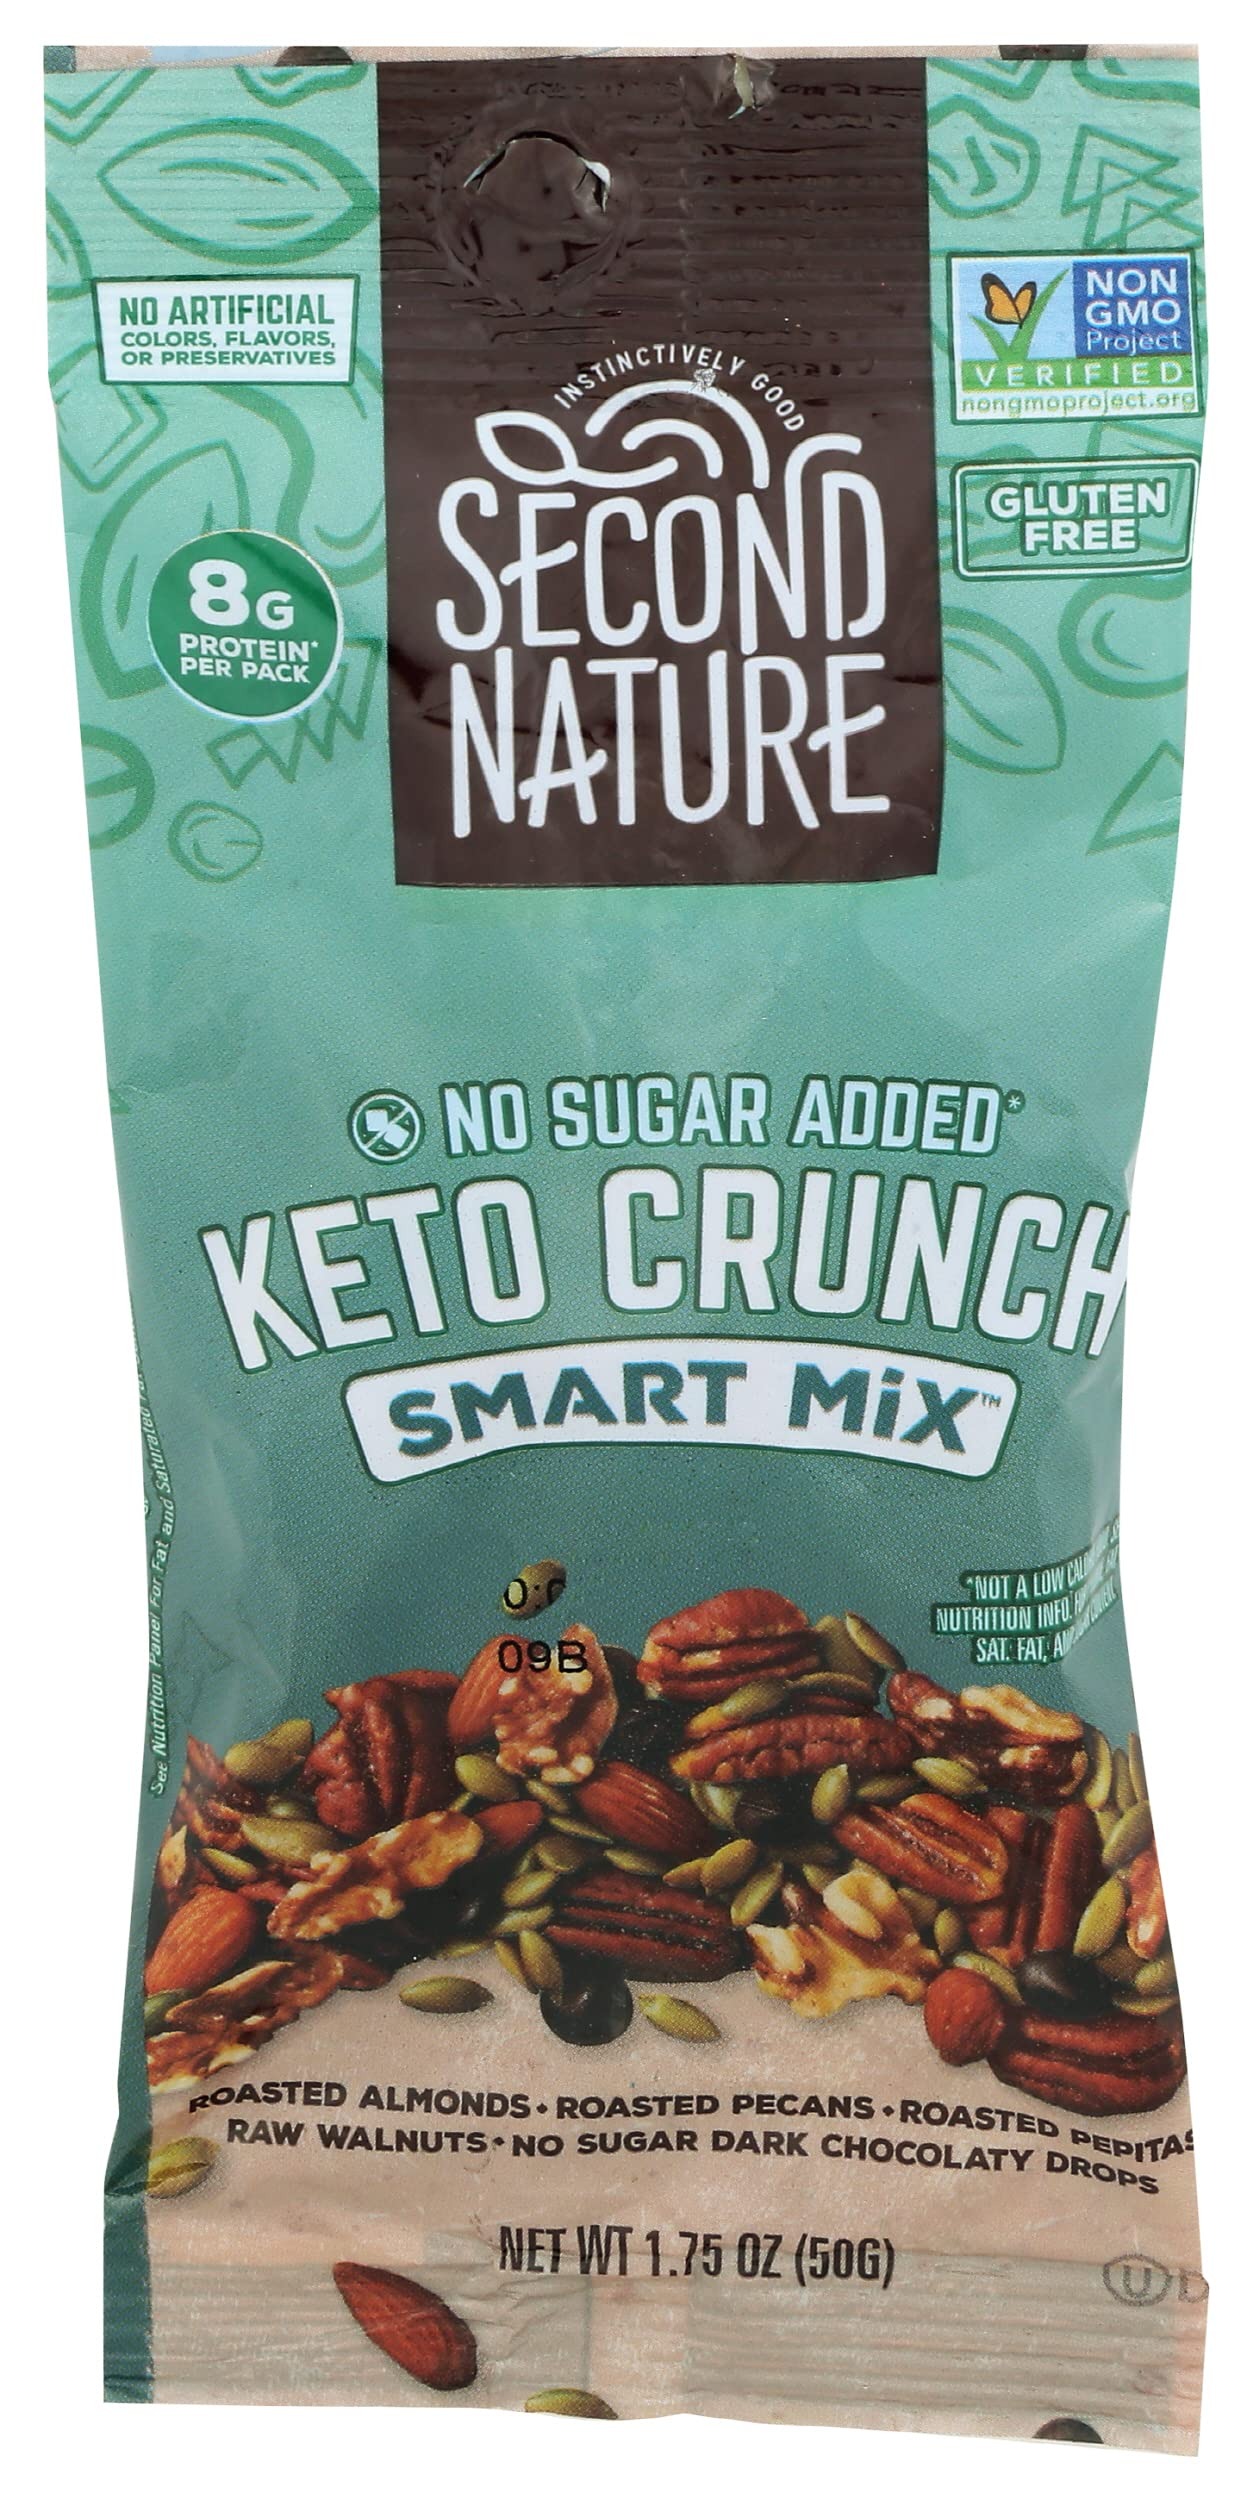
Item Name: Second Nature Keto Crunch Smart Mix, No Sugar Added, Gluten Free & Non-GMO, 1.75 Oz (Pack of 12)
Bullet Point: Second Nature Keto Crunch Smart Mix, No Sugar Added, Gluten Free & Non-GMO, 1.75 Oz (Pack of 12)
Value: 21.0
Unit: Ounce

Price: 42.11